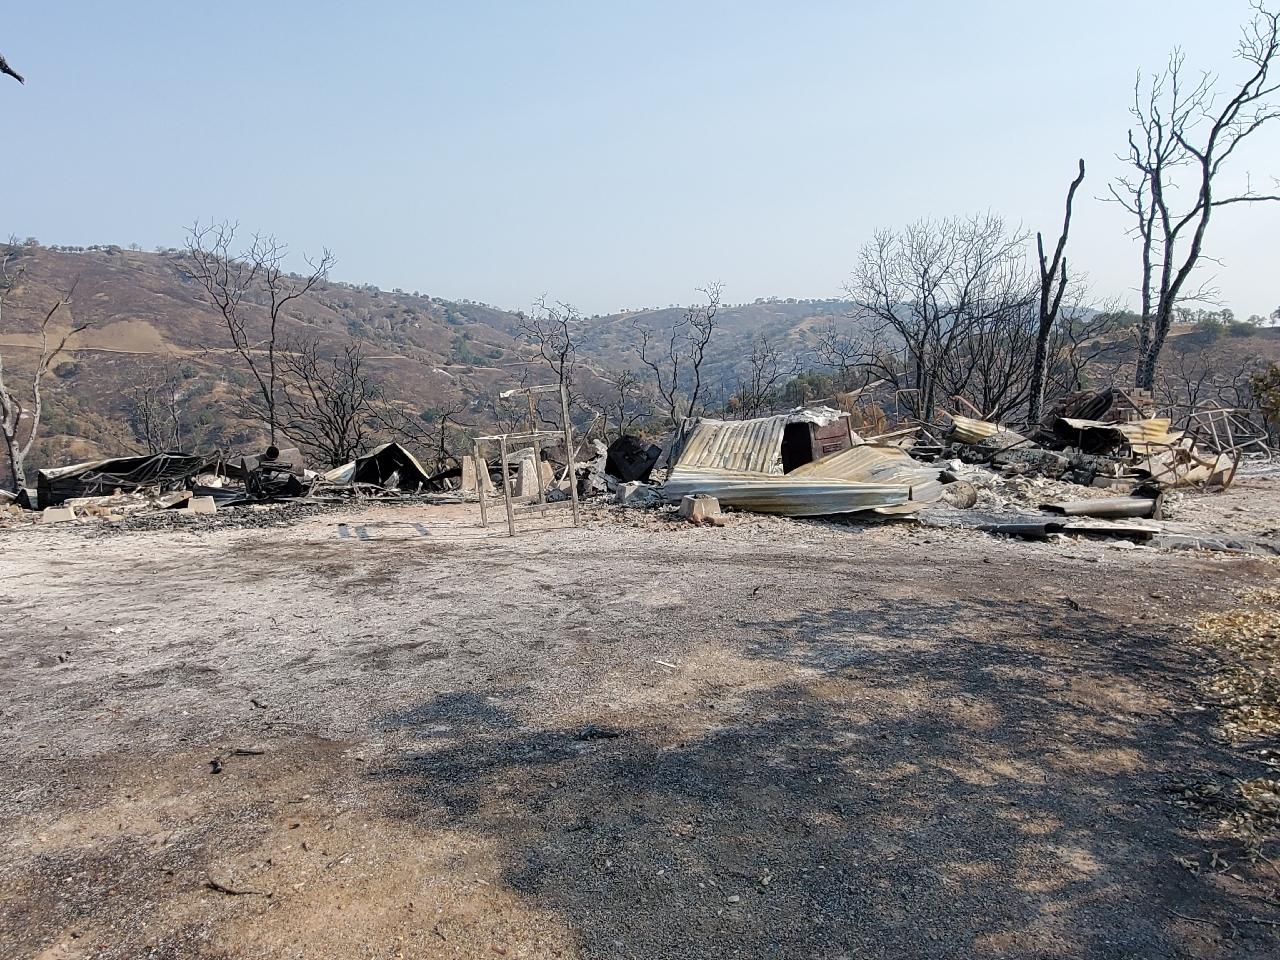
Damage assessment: destroyed